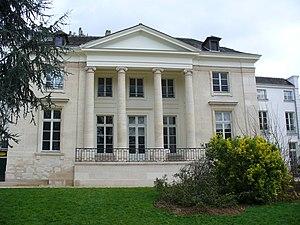
Le 20ᵉ arrondissement est le dernier des vingt arrondissements de Paris. Situé sur la rive droite de la Seine, il est bordé au nord par le 19ᵉ arrondissement, à l'est par les communes des Lilas, de Bagnolet, de Montreuil et de Saint-Mandé, au sud par le 12ᵉ arrondissement, à l'ouest par le 11ᵉ.
Pierre-Louis Moreau-Desproux est un architecte français né à Paris en 1727 et mort guillotiné dans la même ville le 9 juillet 1794.